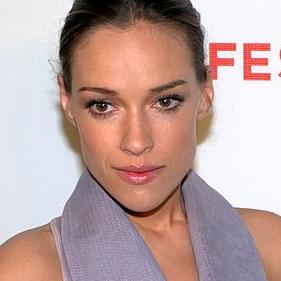
Age: 26